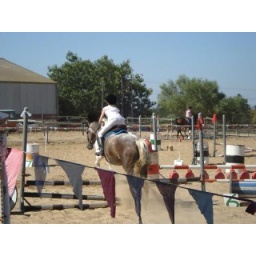
40cm Double clear round, they got an unfortunate pole at this jump in thier 2nd round.Photo by: Jeanne Fick